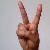
The image shows a hand gesture representing the letter 'V' in Indian Sign Language.